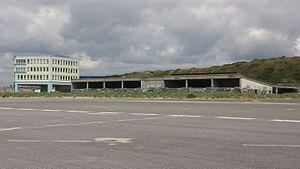
Ancien Hoverport de Boulogne (Le Portel, Pas-de-Calais, Nord-Pas-de-Calais, France).
La gare de Boulogne-Aéroglisseurs est une ancienne gare ferroviaire française du raccordement d'Outreau-Poste 1 à l'hoverport, située sur le territoire de la commune du Portel, à proximité de Boulogne-sur-Mer, dans le département du Pas-de-Calais, en région Hauts-de-France.